Spare Time

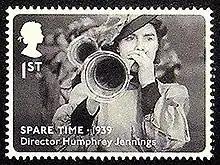
2014 Royal Mail stamp showing a still from "Spare Time"

Paul Swann has described "Spare Time" as an "early example of Jennings's aural and visual poetry on film" that showed the direction in which his film-making would go after the Second World War. The film does not analyse social or economic problems, and is almost free of narrative commentary. Basil Wright felt that the film portrayed a "patronising, sometimes almost sneering attitude towards the efforts of low-income groups". The art historian David Mellor felt that "Spare Time" was the work most emblematic of a 'pop iconography' until the 1950s work of Tom Phillips and the Independent Group.